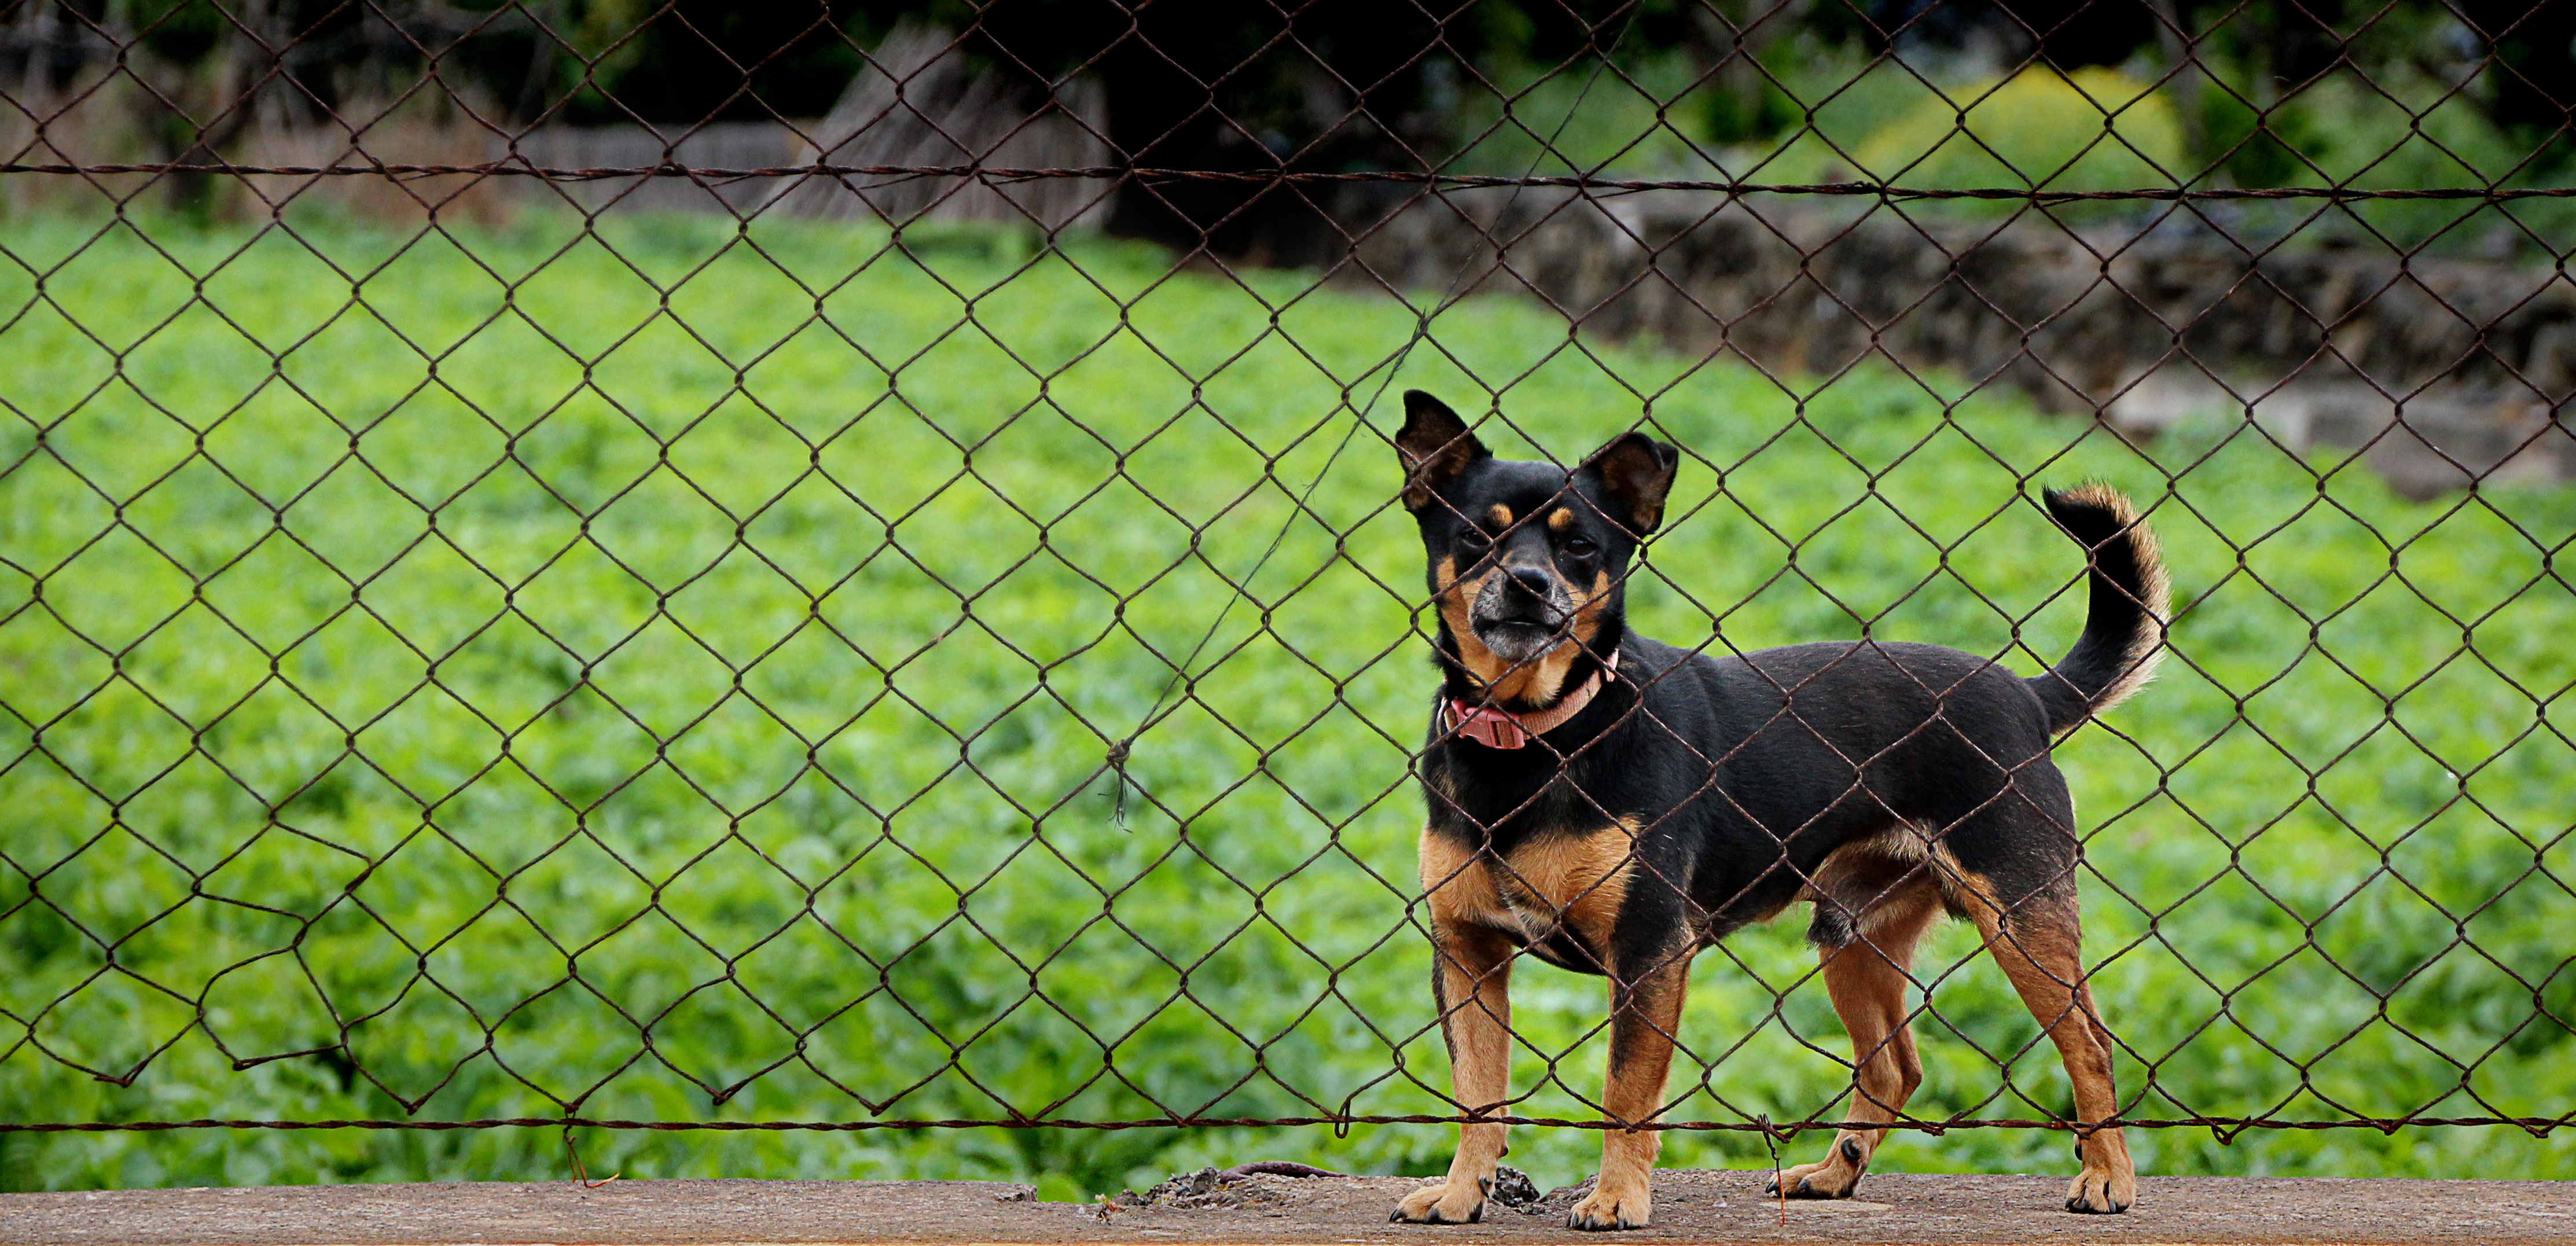
fence, dog, green, mammal, vertebrate, not, guard, curious, animal world, wire mesh, imprisoned, pinscher, animal rescue, dog like mammal, dobermann, poor animal